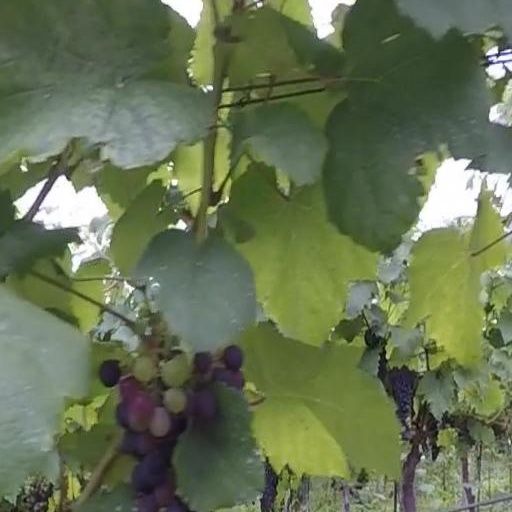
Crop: grape